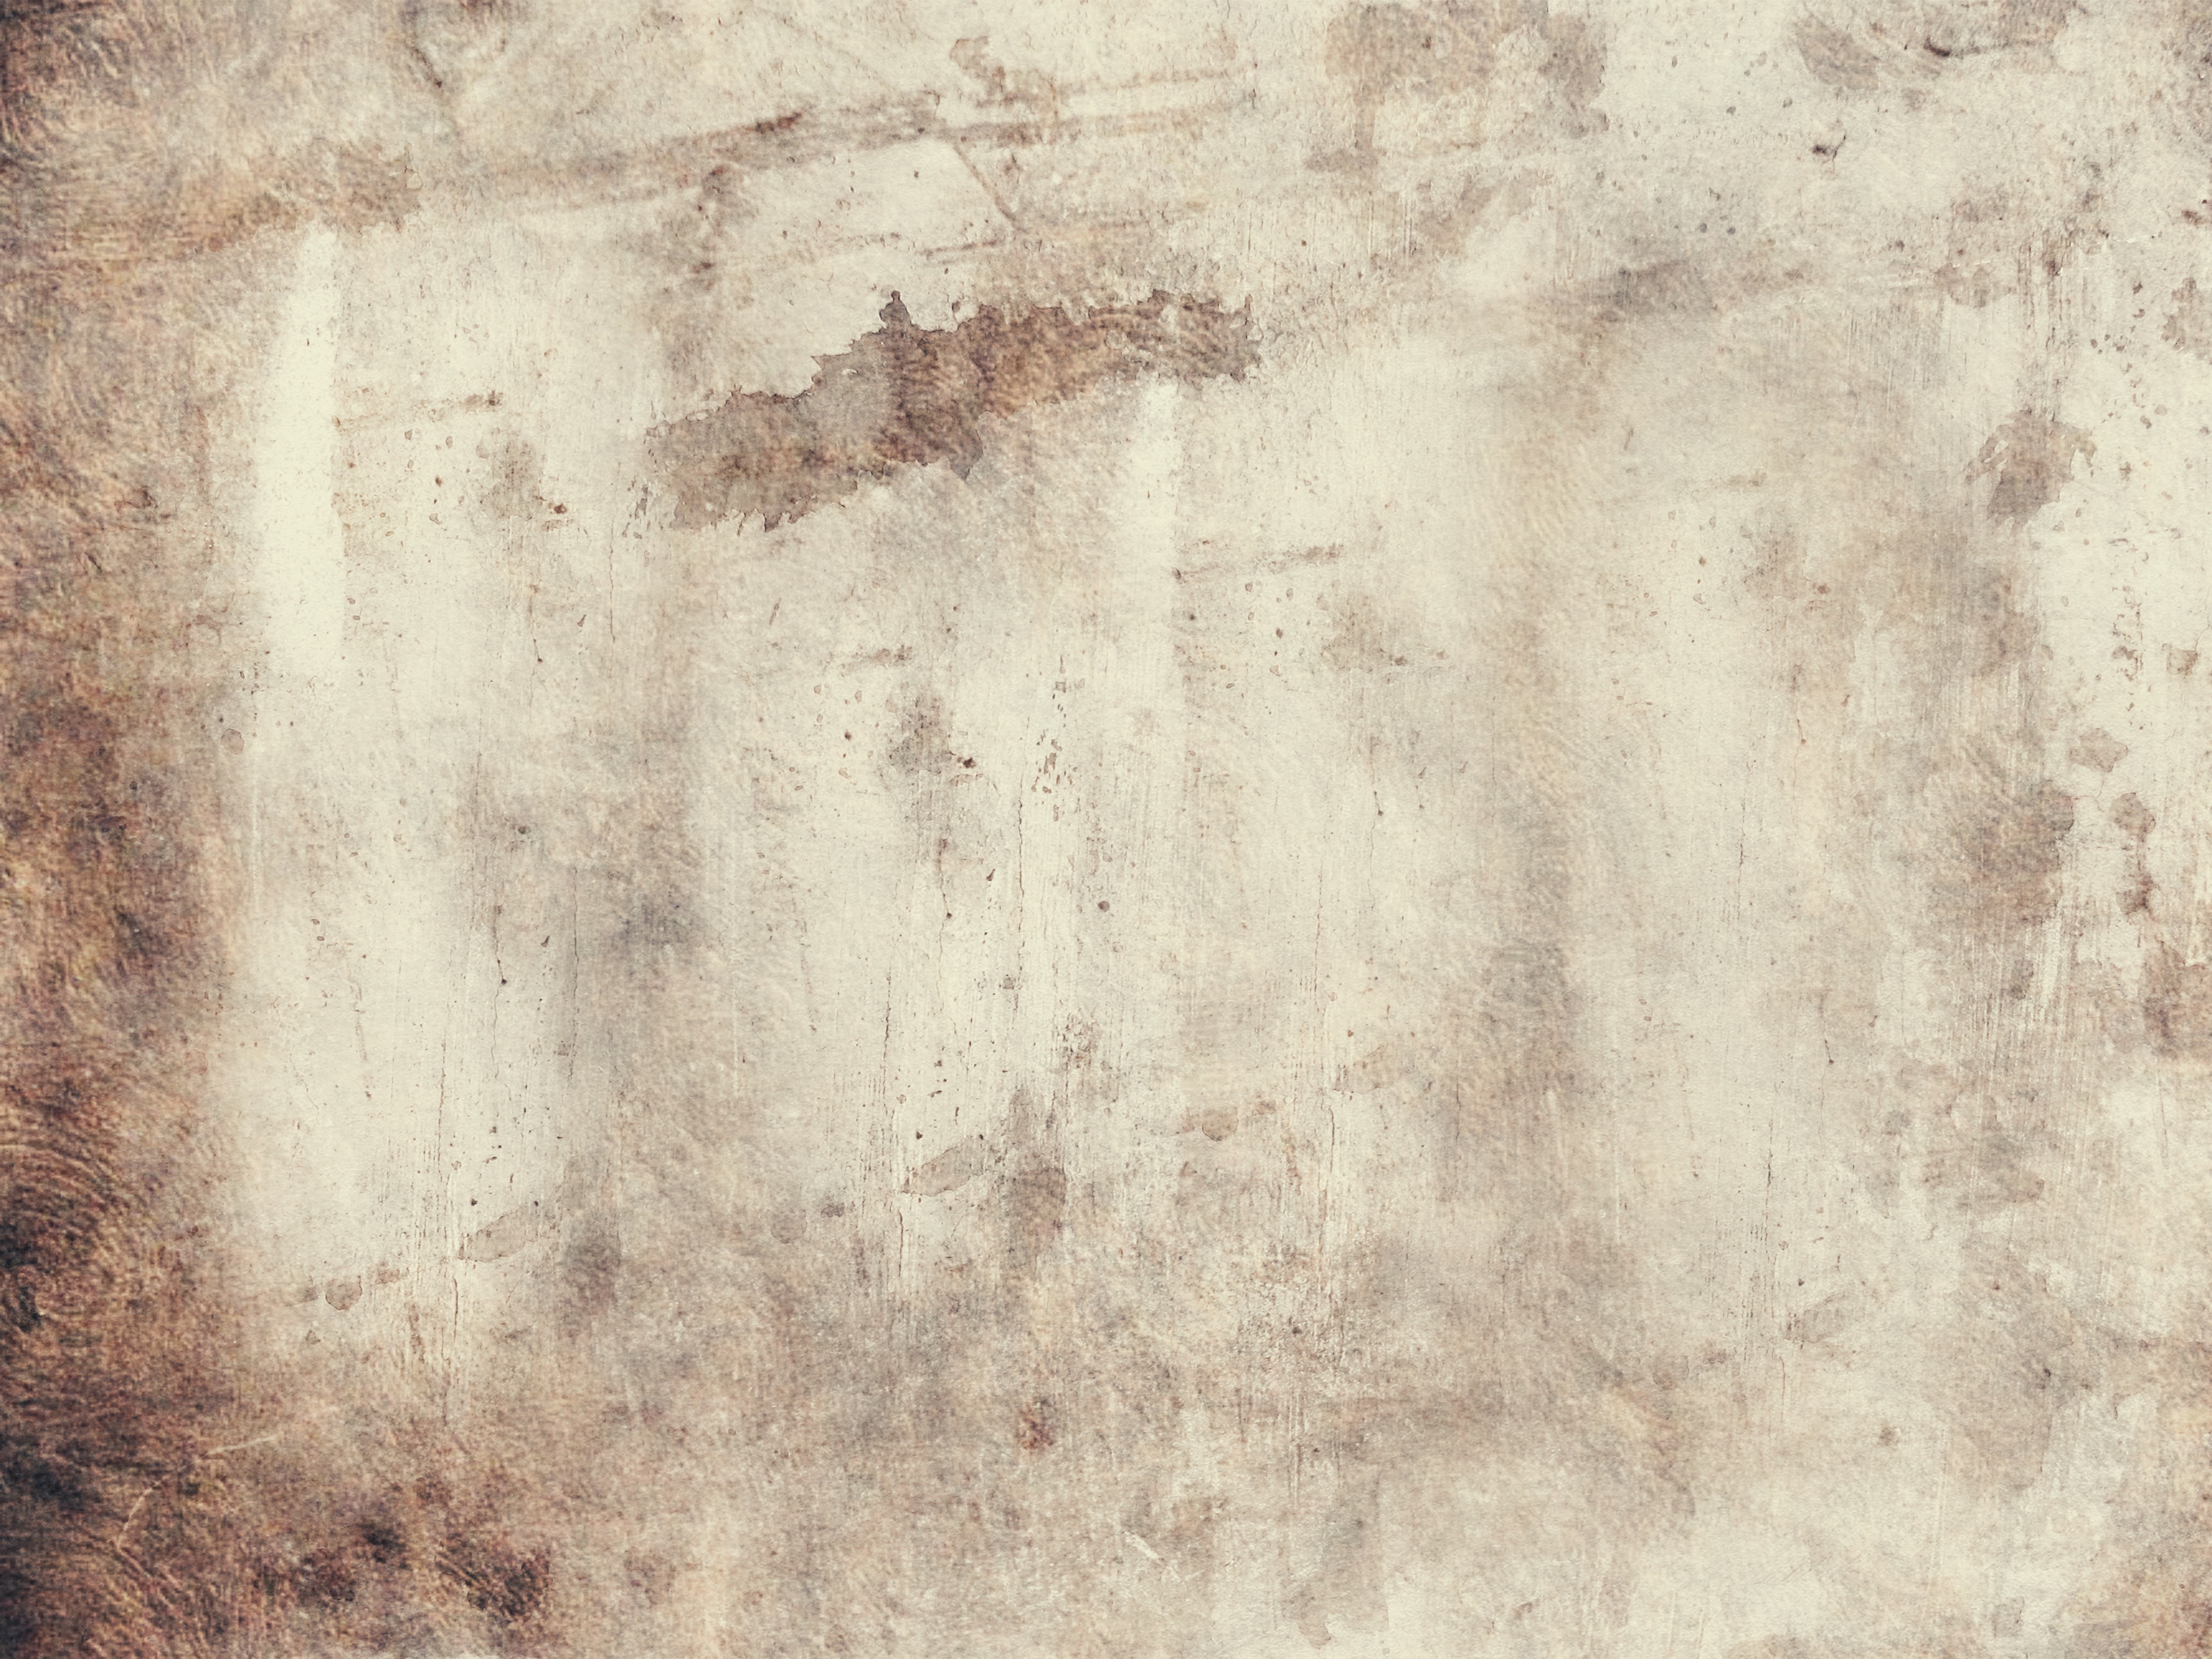
wood, texture, floor, old, wall, dirty, material, background, plaster, flooring